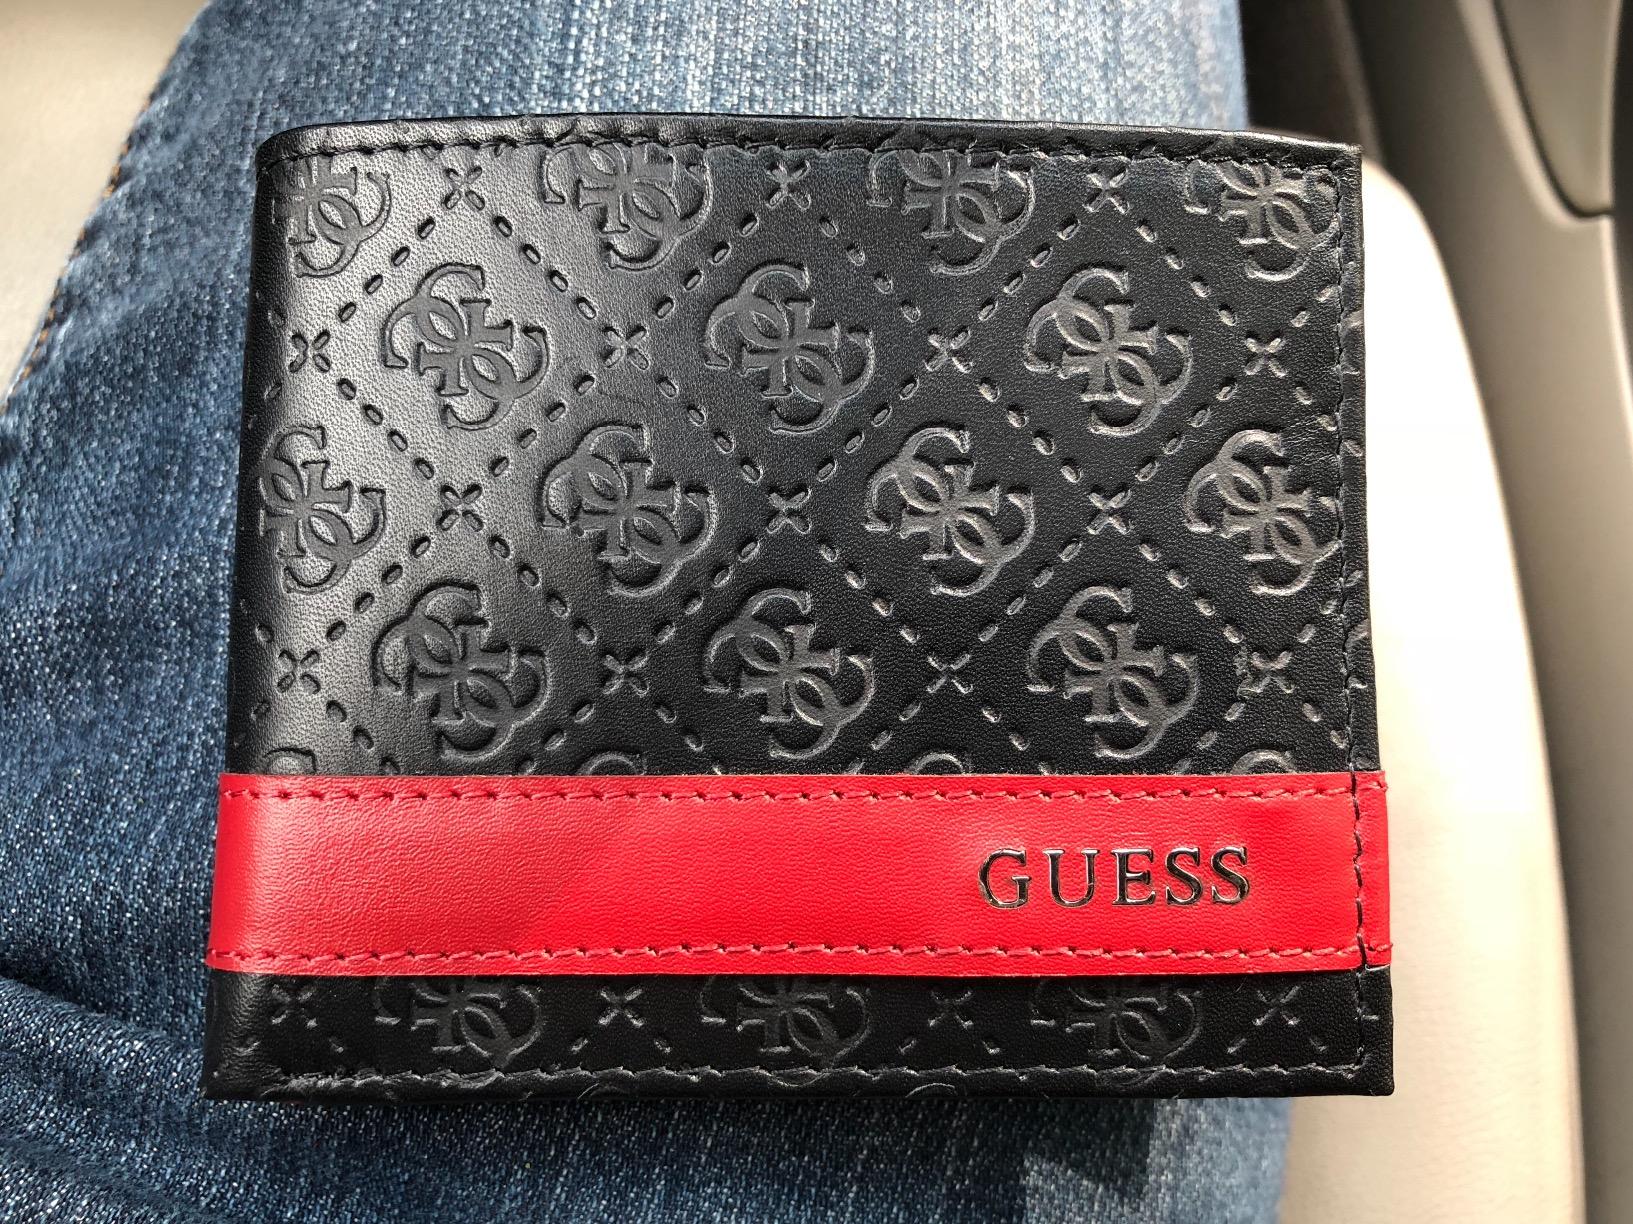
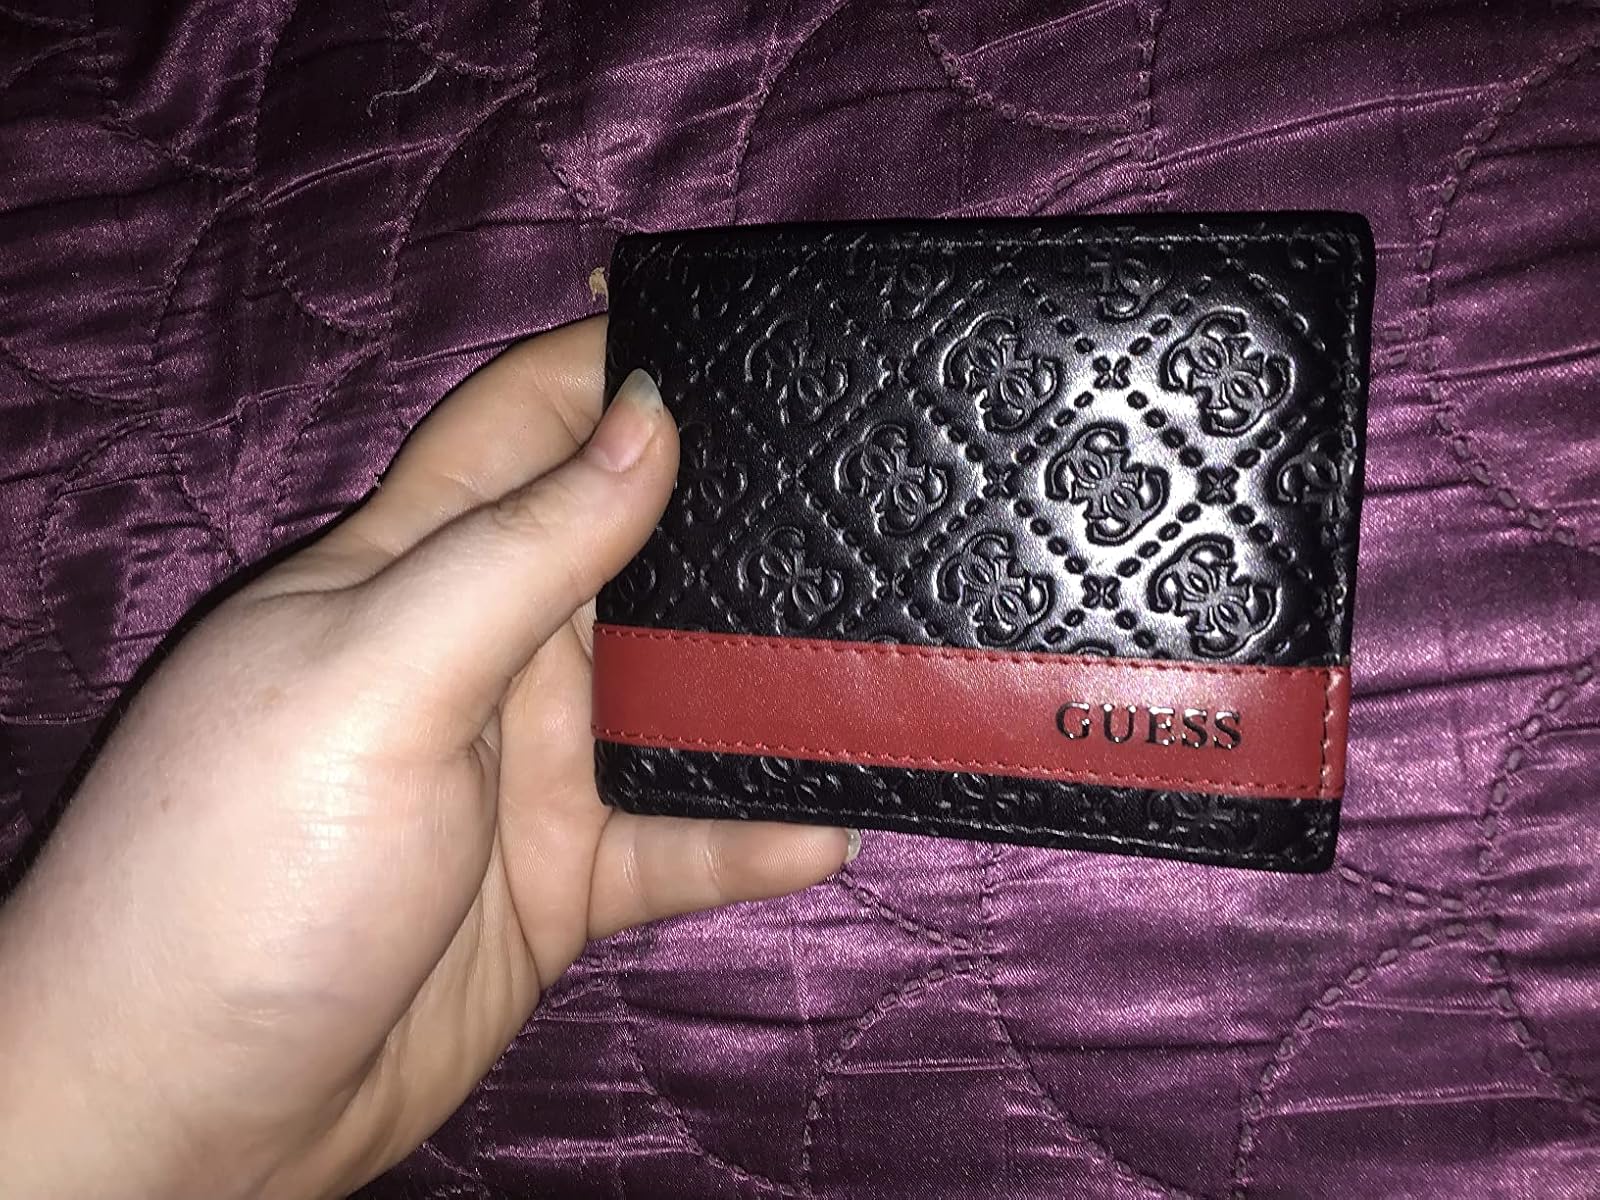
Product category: accessories_wallet
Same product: yes